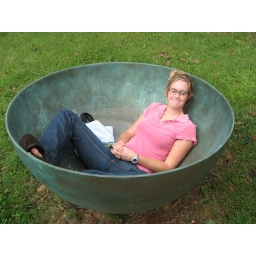
Emily in the bowl on Davis field